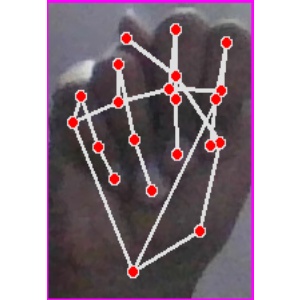
अक्षर: न